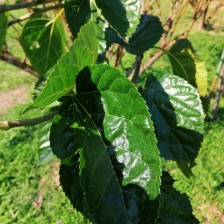
Variety: BlackOodTurkey